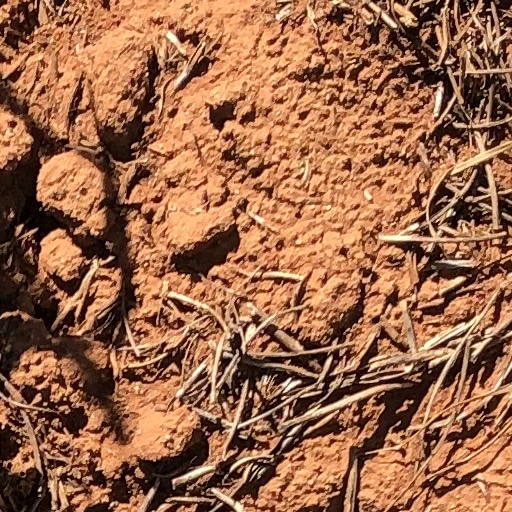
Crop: wheat